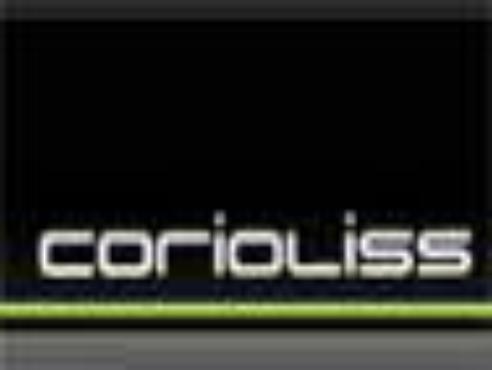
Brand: corioliss
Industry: Necessities